John Rocque

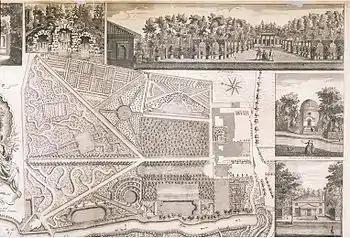
Rocque's plan of Chiswick House and gardens, 1736

John Rocque (originally Jean; –1762) was a French-born British surveyor and cartographer, best known for his detailed map of London published in 1746.